Answer in natural language. Which object is closer to the camera taking this photo, artistic colourful white paper drawing scenario or blue two-seater sofa with green and blue cushions? Choose between the following options: blue two-seater sofa with green and blue cushions or artistic colourful white paper drawing scenario
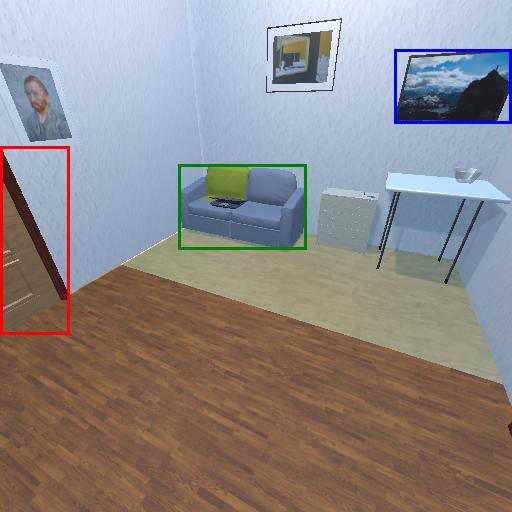
<answer>artistic colourful white paper drawing scenario</answer>